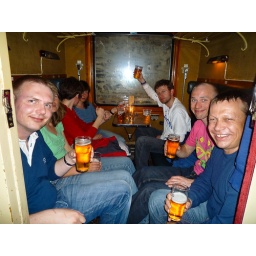
Seated in a train car cabin inside a bar/disco...